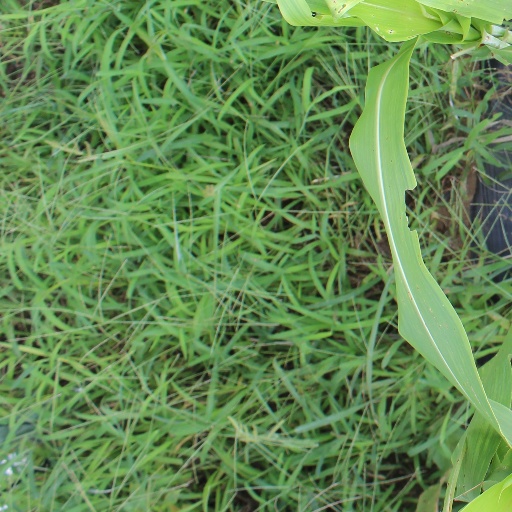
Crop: sorghum